Running with Scissors (company)

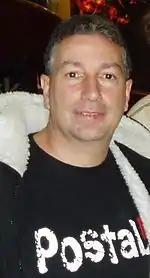
Vince Desi (pictured in 2006) has led Running with Scissors as its chief executive officer since its founding.

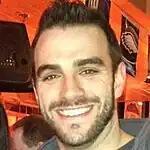
Mike Jaret of Running with Scissors (pictured in 2016)

Running with Scissors (RWS) was founded by Vincent James Desiderio Jr., a native of Brooklyn with Italian roots. Early in his life, he picked up a high-school teaching career before quitting a semester later and working several different jobs, including taxi driver and manager of a recording studio. While a recruiter on Wall Street, he adopted the short name "Vince Desi" upon request from his boss. Eventually, while seeking to hire workers in the computer industry, Desi became involved with and later a consultant for the video game company Atari. He befriended one of his hires, recent Rochester Institute of Technology dropout Mike Riedel, with whom he founded Riedel Software Productions (RSP) after Atari faced financial instability. RSP specialized in developing edutainment games for children and games based on licensed properties on a work-for-hire basis, with its early games including "Spy vs. Spy" (its first game, developed for the magazine "Mad" in 1985), "Tom & Jerry", and "Bobby's World", as well as other games developed for "Sesame Street", Hanna-Barbera, The Walt Disney Company, Warner Bros., and the World Wrestling Federation, among others. Because Desi had no knowledge of programming and little interest in video games, he handled business affairs for the company, while Riedel was in charge of creative operations.